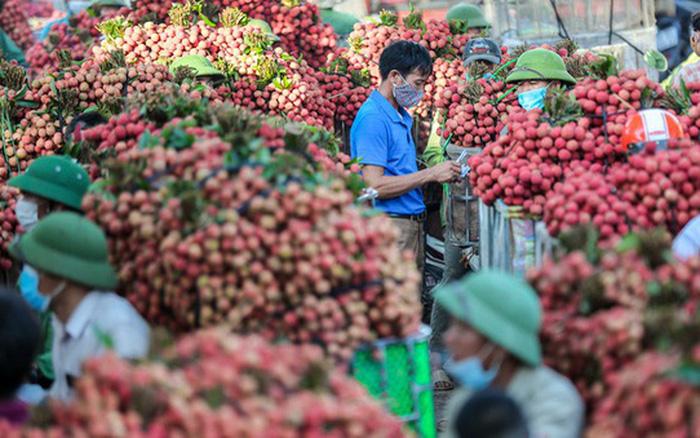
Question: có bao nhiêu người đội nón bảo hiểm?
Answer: có một người đội nón bảo hiểm